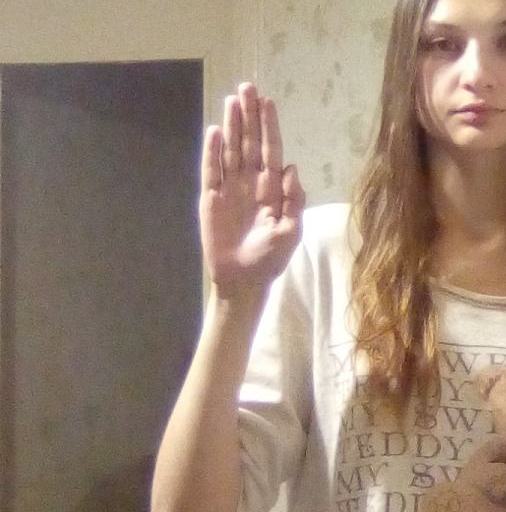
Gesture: stop